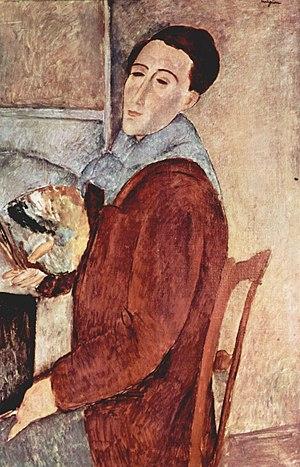
Amedeo Clemente Modigliani, né le 12 juillet 1884 à Livourne et mort le 24 janvier 1920 à Paris, est un peintre et sculpteur italien rattaché à l'École de Paris.